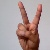
The image shows a hand gesture representing the letter 'V' in Indian Sign Language.